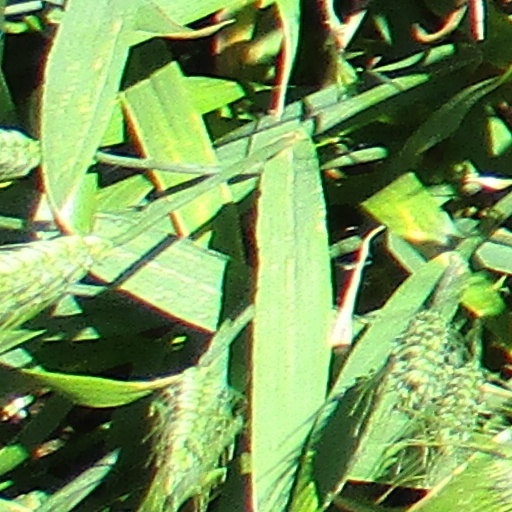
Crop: wheat